Dick Gautier

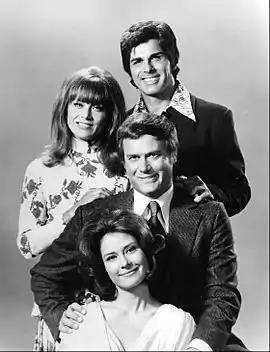
From the TV series "Here We Go Again" (1973). From top: Dick Gautier, Nita Talbot, Larry Hagman and Diane Baker.

During the 1970s and 1980s, Gautier was a frequent game show panelist. He appeared on "Match Game"; "Family Feud"; "Tattletales"; "Showoffs"; "You Don't Say!"; "Liar's Club"; "Password Plus"; "Body Language"; "Super Password"; "Win, Lose or Draw"; and the TV version of "Can You Top This?"